Ekaterina Selezneva

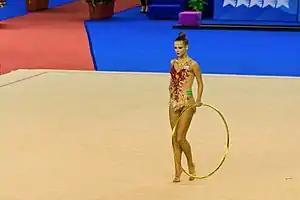
Selezneva at the 2017 Summer Universiade

In February 2017, Selezneva won the all around gold at Alina Cup in Moscow with overall score of 72.350 points. In March 2017, she competed at the 2017 Russian Championships finishing 7th in the all-around. She won the all-around bronze medal at the Corbeil-Essonnes tournament. On 2–4 June Selezneva competed in her first World Cup event at the 2017 Guadalajara World Cup where she won silver medal in the all-around behind teammate Polina Khonina. She qualified to 3 apparatus finals and won gold in hoop, ribbon and silver in ball. On 23–26 June Selezneva won the all-around gold at the Holon Senior International Tournament. On 7–9 July Selezneva competed at the World Challenge Cup at the 2017 World Cup Berlin where she won bronze in the all-around behind Iuliia Bravikova. She qualified to all the apparatus finals taking 2 gold medals in hoop, ball, silver in clubs and bronze in ribbon. On 9 August, during the control training selection process for the 2017 Summer Universiade, Selezneva and Iuliia Bravikova were selected to represent Russia in the rhythmic gymnastics universiade participants. On 27–29 August she won the all-around silver medal at the 2017 Summer Universiade in Taipei, in the apparatus finals: she took gold in ball, silver medals in hoop, ribbon and bronze in clubs.